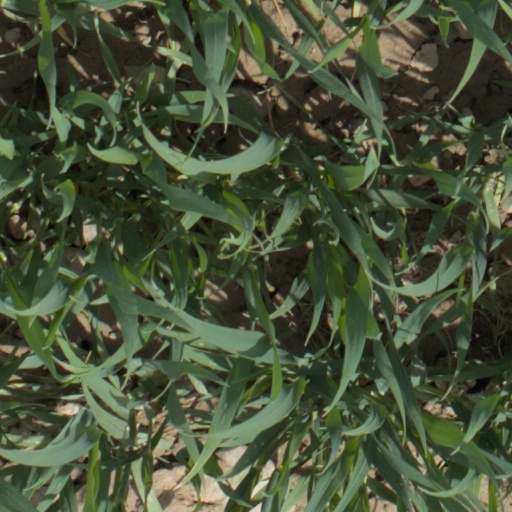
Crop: wheat